Dolley Madison

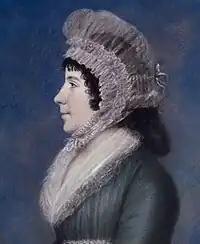
Pastel portrait of Dolley by James Sharples, Sr. - Madison was painted in pastels by James Sharples, Sr. in 1797, when she was twenty-nine years old. At that time, Dolley lived in Virginia at the Montpelier plantation. Her second husband, James Madison, was active in Virginia politics.

Madison, at the time named Dolley Todd, soon met James Madison. Their relationship was facilitated by Aaron Burr, a longtime friend of Madison. In May 1794, Burr made the formal introduction between the young widow and Madison, who at 43 was a longstanding bachelor 17 years her senior. A brisk courtship followed, and by August she had accepted his marriage proposal. As he was not a Quaker, she was expelled from the Society of Friends for marrying outside her faith, after which she began attending Episcopal services. Despite her Quaker upbringing, there is no evidence that she disapproved of James as a slaveholder. They were married on September 15, 1794, and lived in Philadelphia for the next three years.